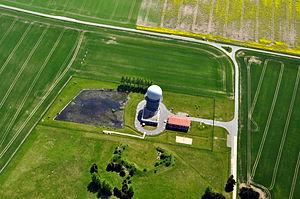
Le système OTAN de défense aérienne et antimissile intégrée est un réseau de défense aérienne des pays européens de l'Alliance Atlantique établit à l'origine en réponse au développement de bombardiers à longue portée soviétiques dans les années 1950.